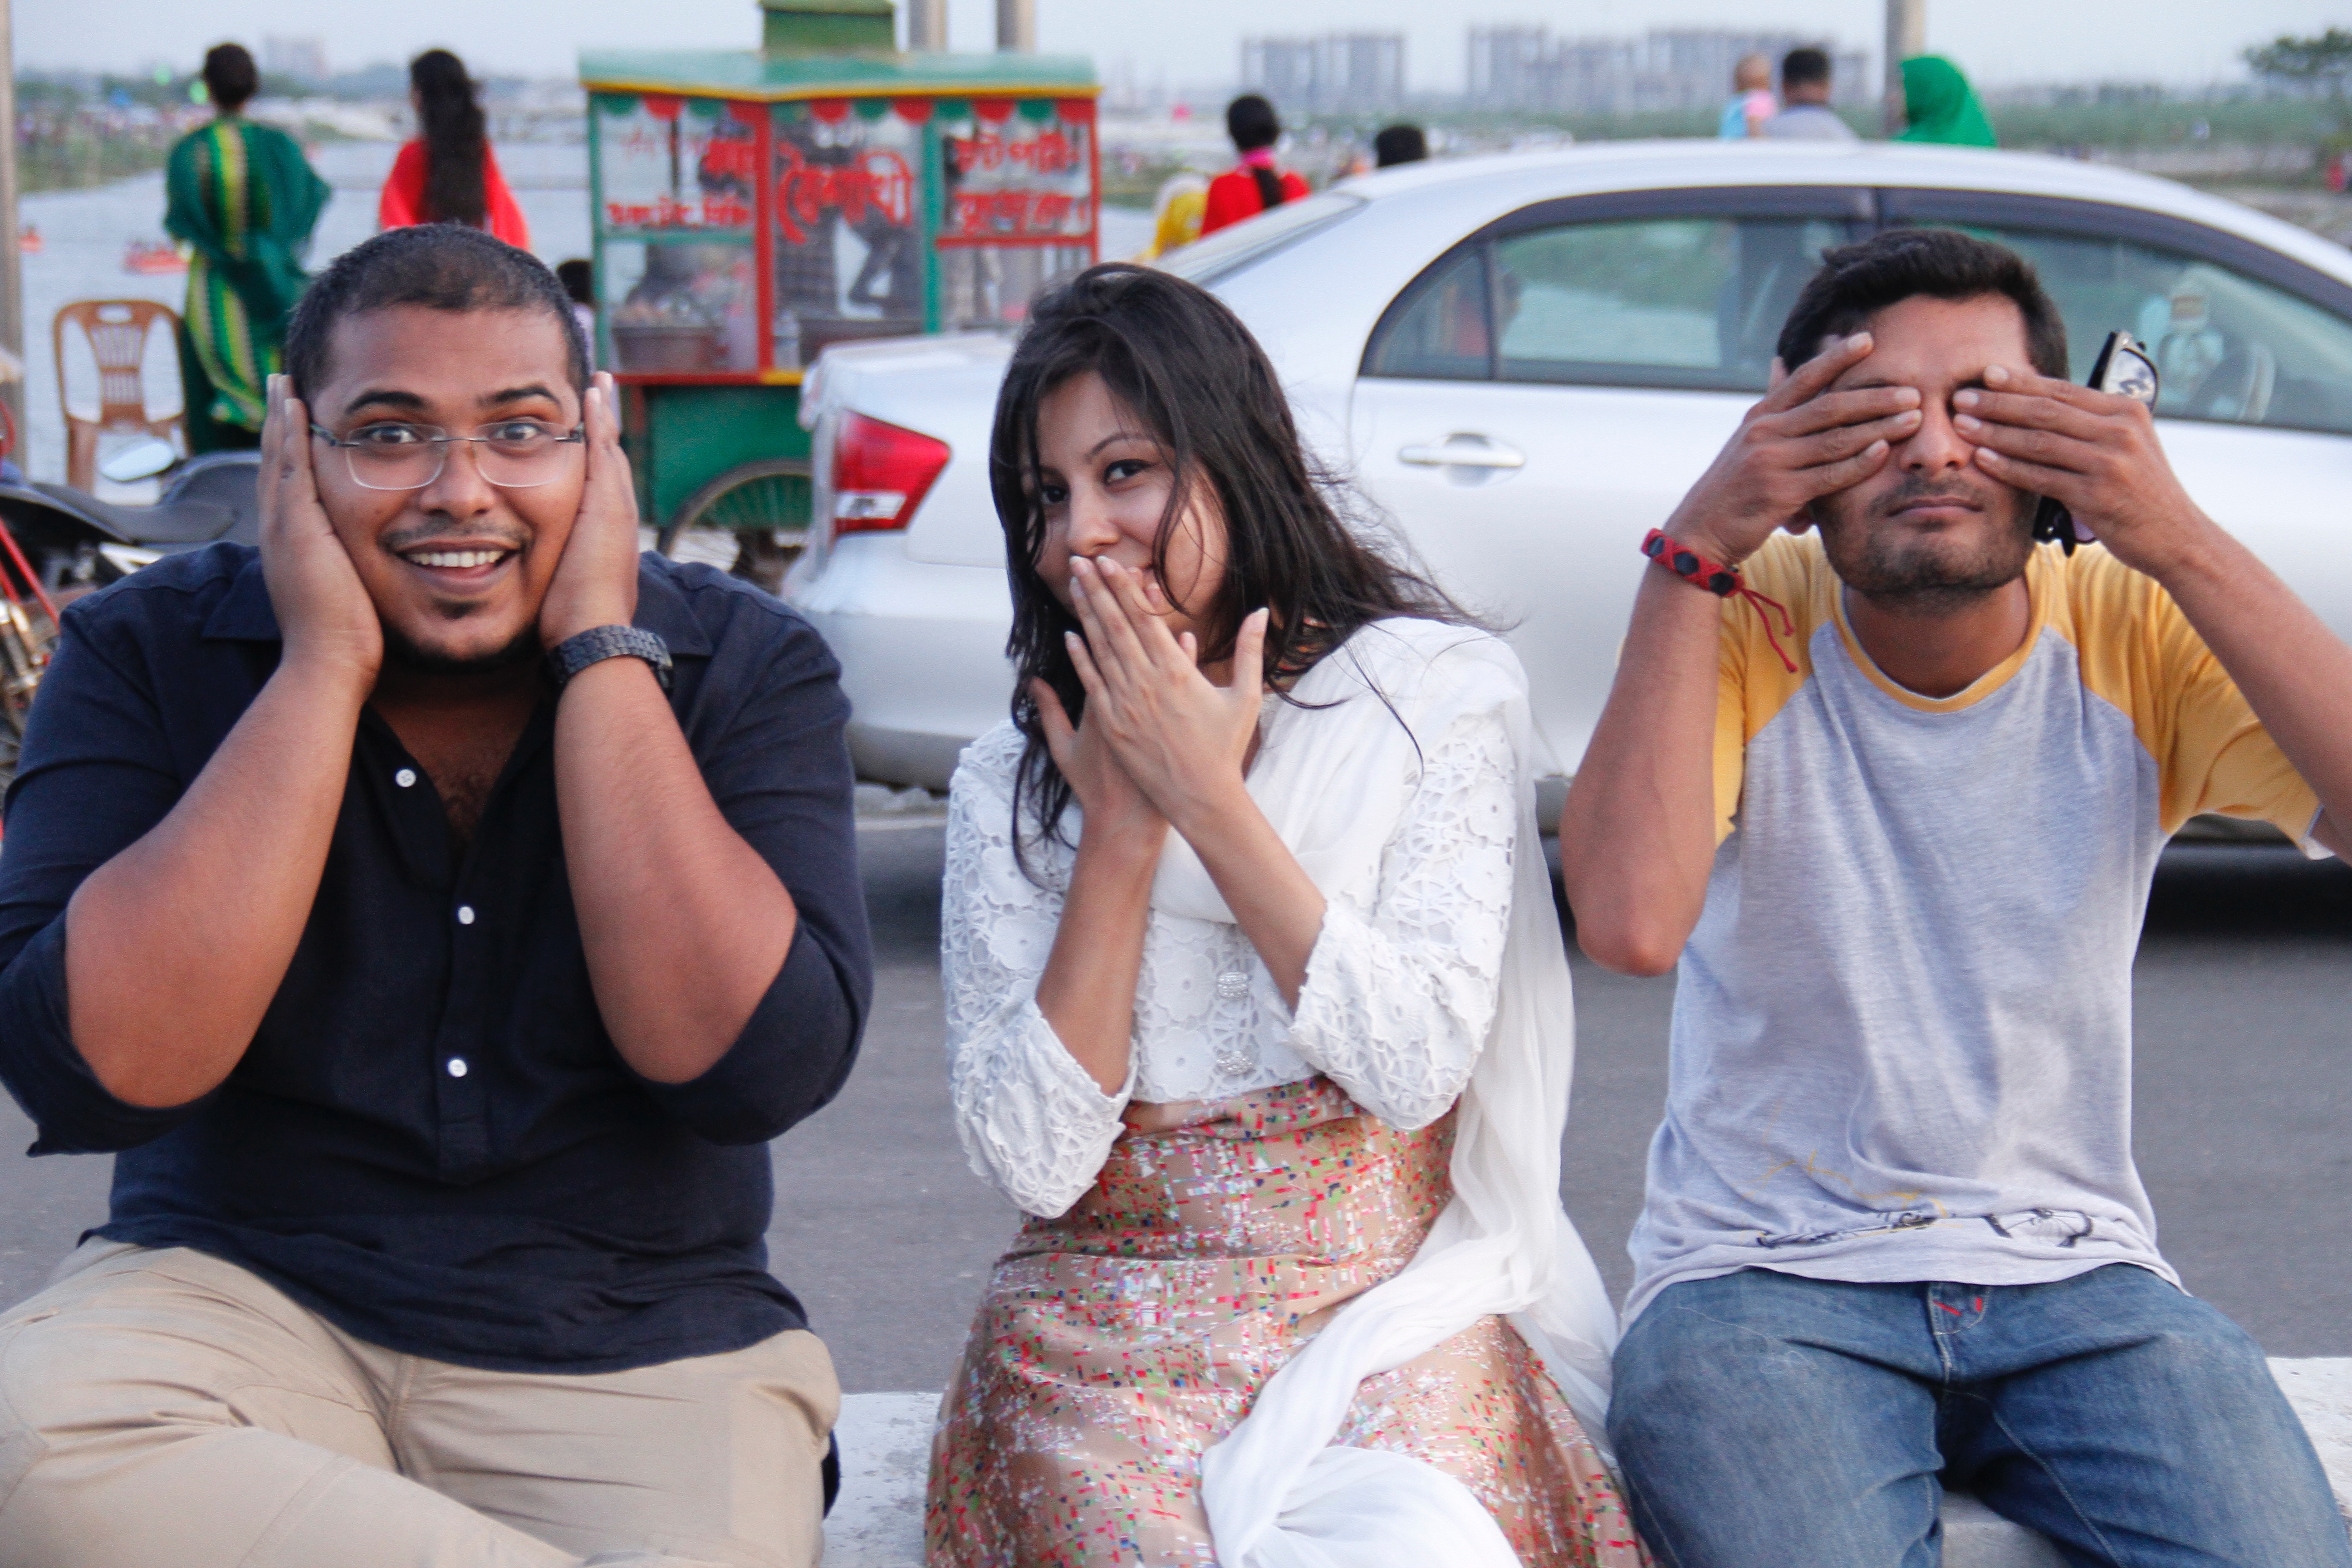
person, interaction, human action